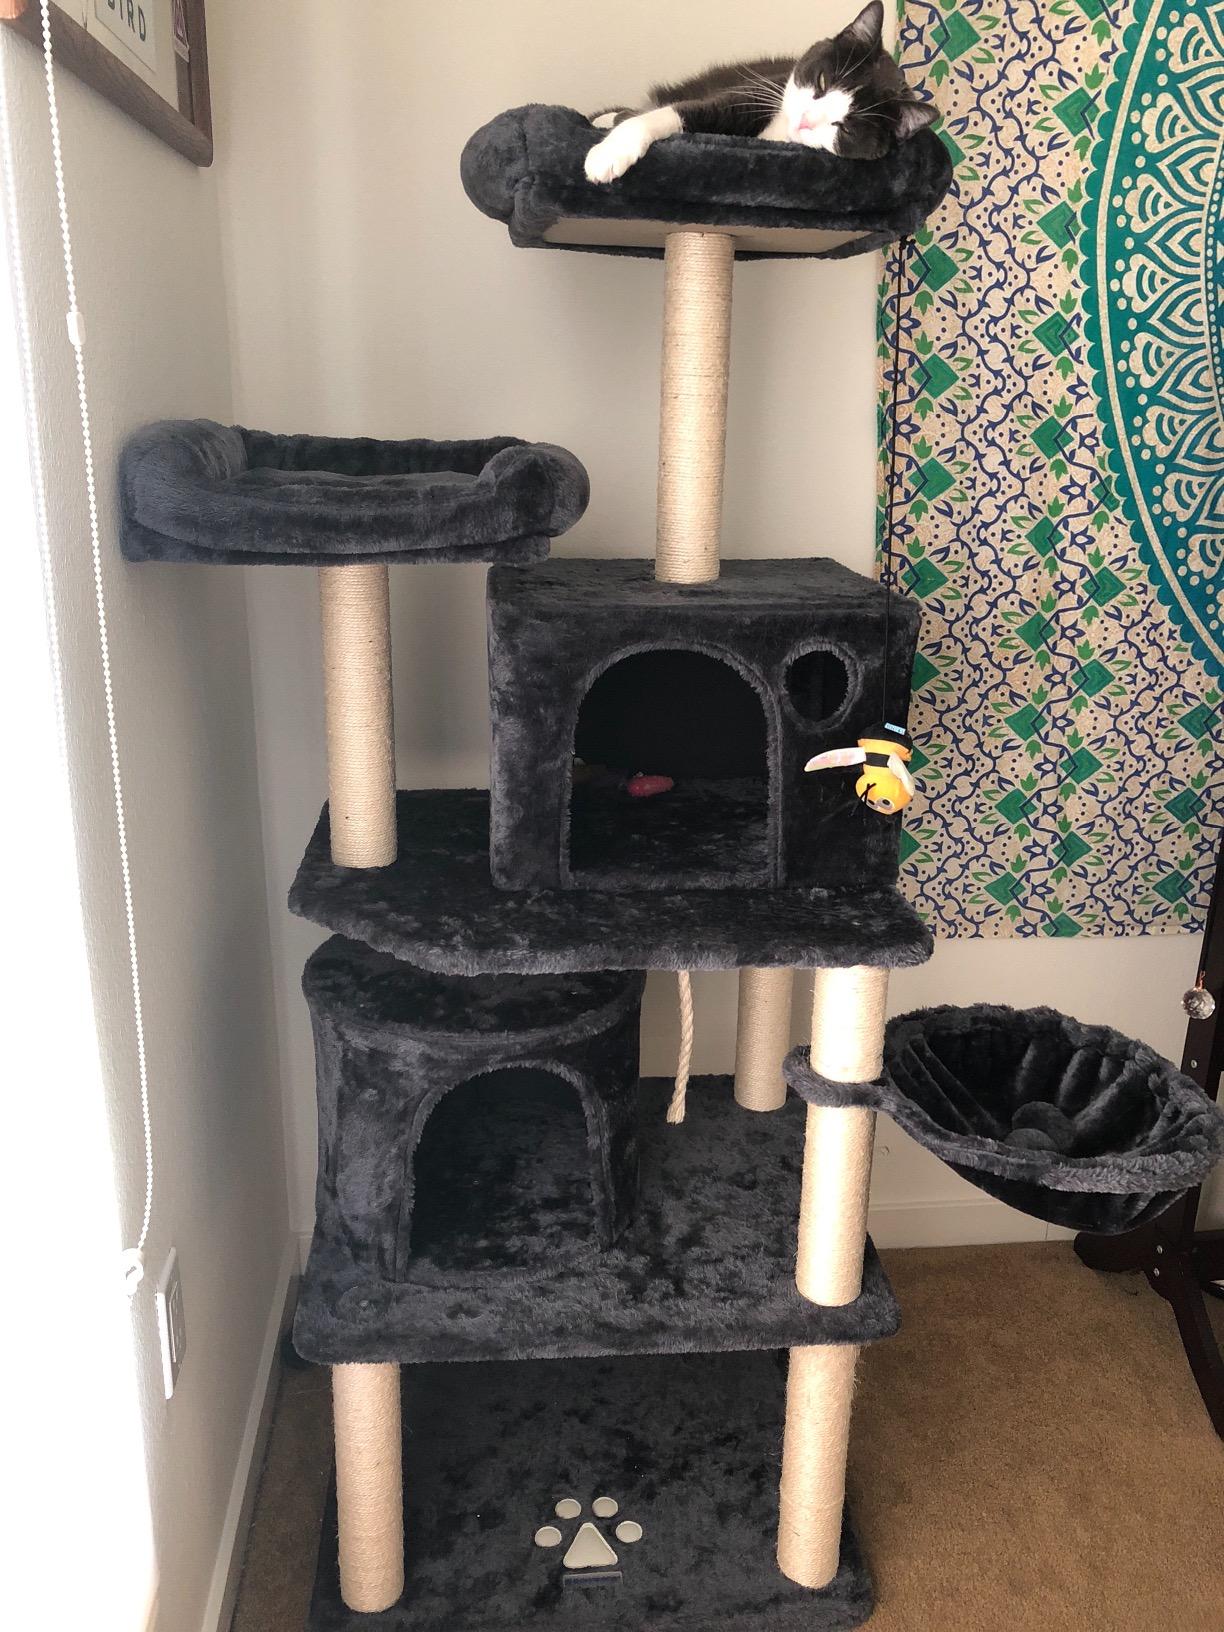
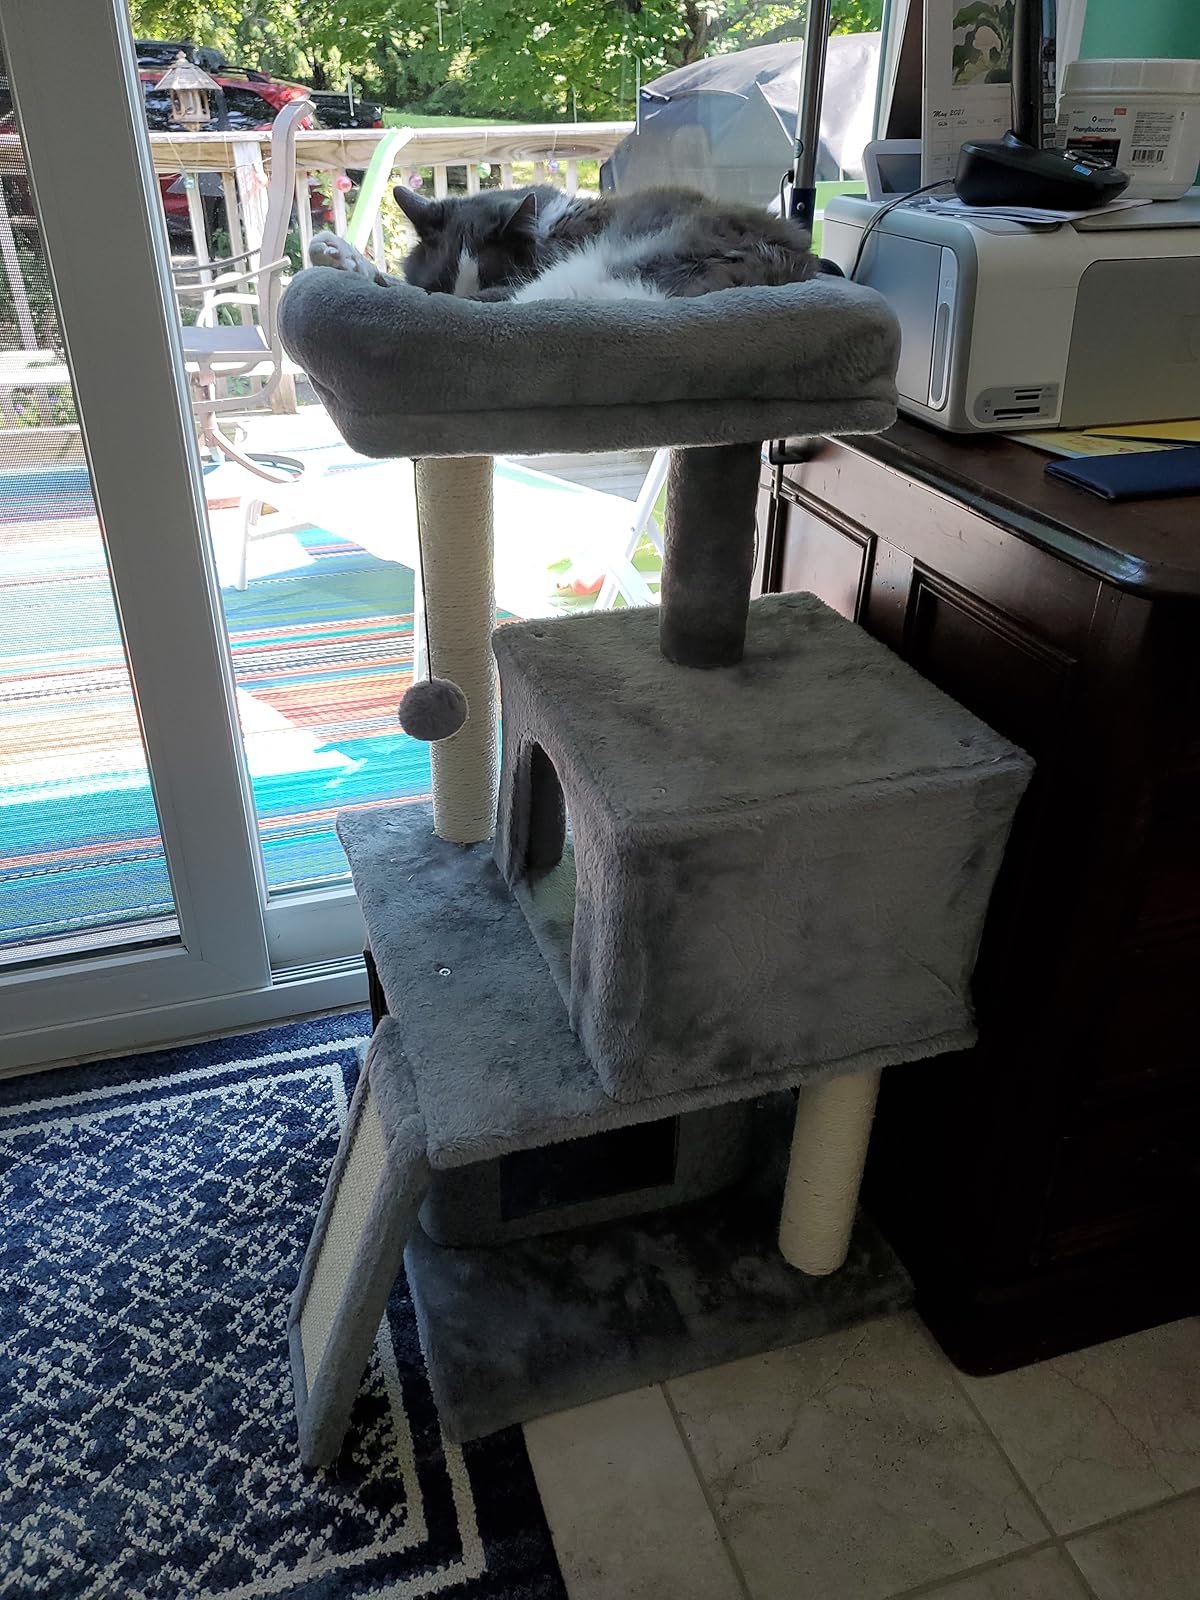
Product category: items_cat tree
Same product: no